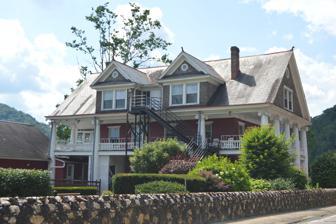
Building: Glen Ferris Inn
Country: United States of America
Year built: 1815
United States historic place Glen Ferris Inn U.S. National Register of Historic Places Northern side and front Show map of West Virginia Show map of the United States Location US 60 overlooking Kanawha Falls , Glen Ferris, West Virginia Coordinates 38°9′1″N 81°12′53″W / 38.15028°N 81.21472°W / 38.15028; -81.21472 Area 1.4 acres (0.57 ha) Built 1848 Architect Bonaventura Bosia, Et al Architectural style Classical Revival, Other, Vernacular Federal NRHP reference No. 91000449 Added to NRHP April 25, 1991 Glen Ferris Inn , also known as Stockton's Inn, Stockton's Tavern, and Hawkins's Hotel, is a historic hotel located on the bank of the Kanawha River overlooking Kanawha Falls at Glen Ferris , Fayette County, West Virginia . It may have been built as early as 1815.  It is a T-shaped brick building in two sections. One section is a three-story, painted brick dwelling.  The second is a two-story, red brick wing measuring 140 by 40 feet (43 by 12 m).  The building features a wraparound porch supported by 13 stuccoed brick columns.  In the 19th century, the building was a stagecoach stop and served as a Union quartermaster's depot during the American Civil War .  In the first half of the 20th century, it housed managers, supervisors, and workers involved in developing the area's manufacturing and hydro-electric capacity. It was listed on the National Register of Historic Places in 1991. As of December 16, 2018 the Glen Ferris inn has re-opened and is taking reservations. References